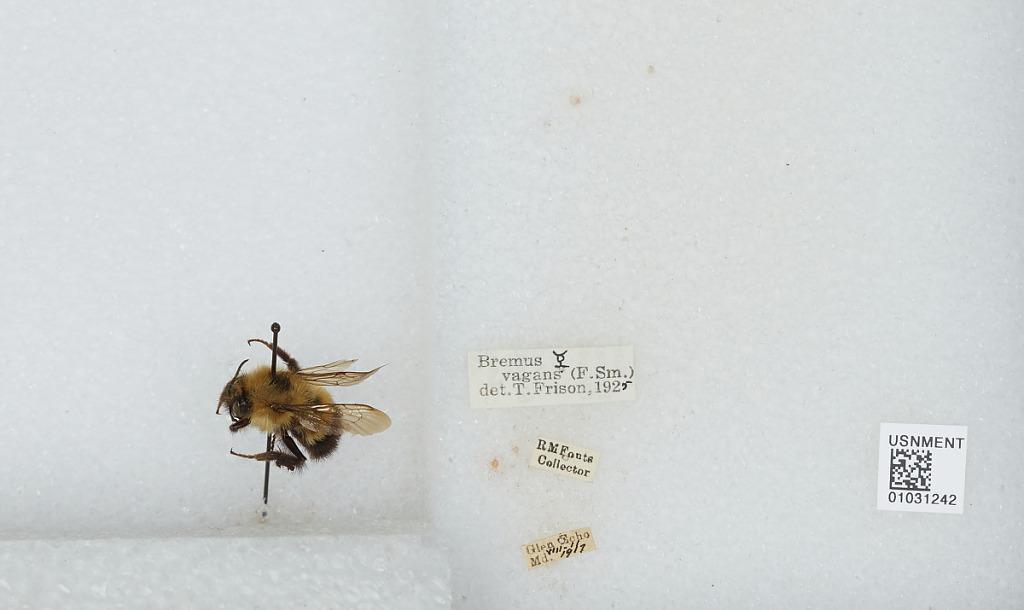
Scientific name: Bombus (Pyrobombus) vagans vagans Smith
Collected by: Fonts
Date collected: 1917-8-11
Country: United States
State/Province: Maryland
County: Montgomery
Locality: Glen Echo
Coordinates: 38.9686, -77.1425
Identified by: Frison, T.